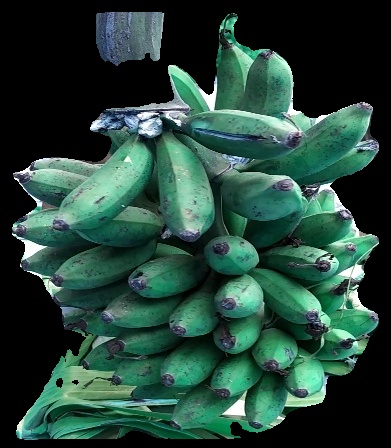
Variety: rasbale
Grade: grade3